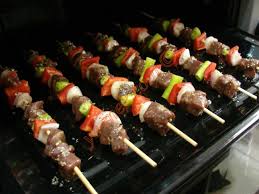
Yemek: kebap